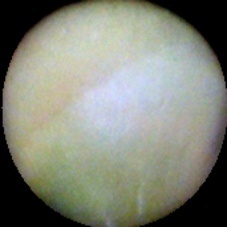
Label: Immature